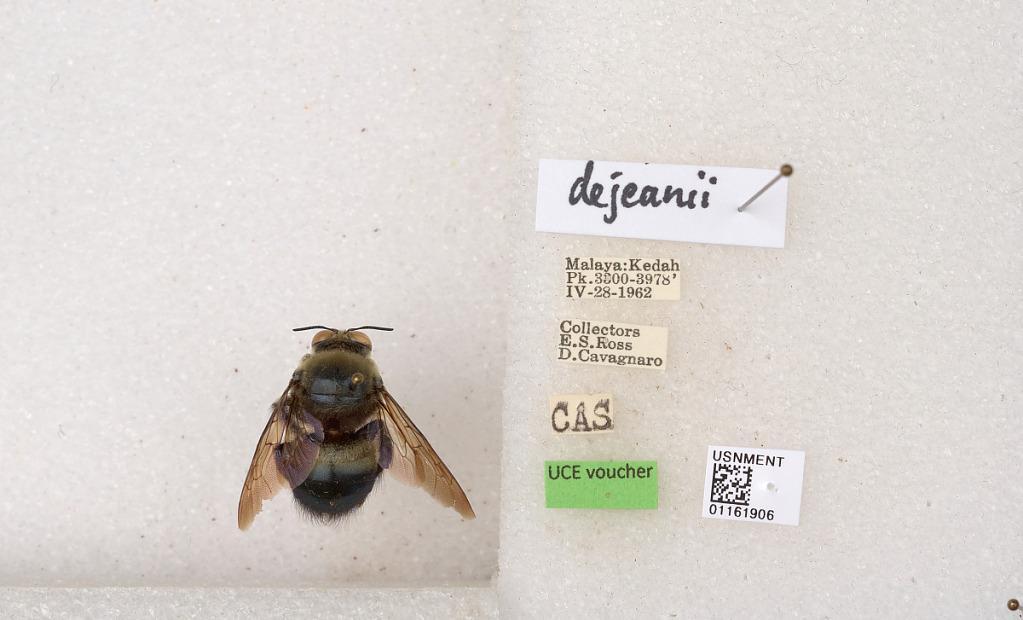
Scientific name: Xylocopa (Zonohirsuta) dejeanii dejeanii (Lepeletier)
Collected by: E. Ross & D. Cavagnaro
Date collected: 1962-4-28
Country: Malaysia
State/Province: Kedah
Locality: Kedah Pk.